All Stretton

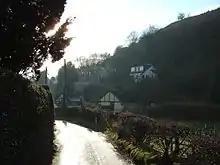
Coming down from Castle Hill

All Stretton lies about a mile to the north of the market town of Church Stretton, on the old Shrewsbury Road (the B5477) – Shrewsbury is 12 miles to the north. Similarly, the small village of Little Stretton lies to the south of Church Stretton on the same road. The village lies between 580 and 600 feet above sea level at the northern end of the Stretton Gap. The beginning of the Cound Brook, a minor river that runs 25 miles across the southern Shropshire-Severn plains, is found in the village, where the stream from the Batch valley joins the Ashbrook. To the west of All Stretton is the Long Mynd, and to the east is Caer Caradoc.